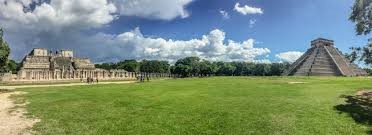
Landmark: Chichen Itza